Insurance in the United States

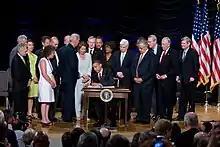
President Obama signing Dodd–Frank Reform Act into law

In 1979 and the early 1980s the Federal Trade Commission attempted to regulate the insurance industry, but the Senate Commerce Committee voted unanimously to prohibit the FTC's efforts. President Jimmy Carter attempted to create an "Office of Insurance Analysis" in the Treasury Department, but the idea was abandoned under industry pressure.